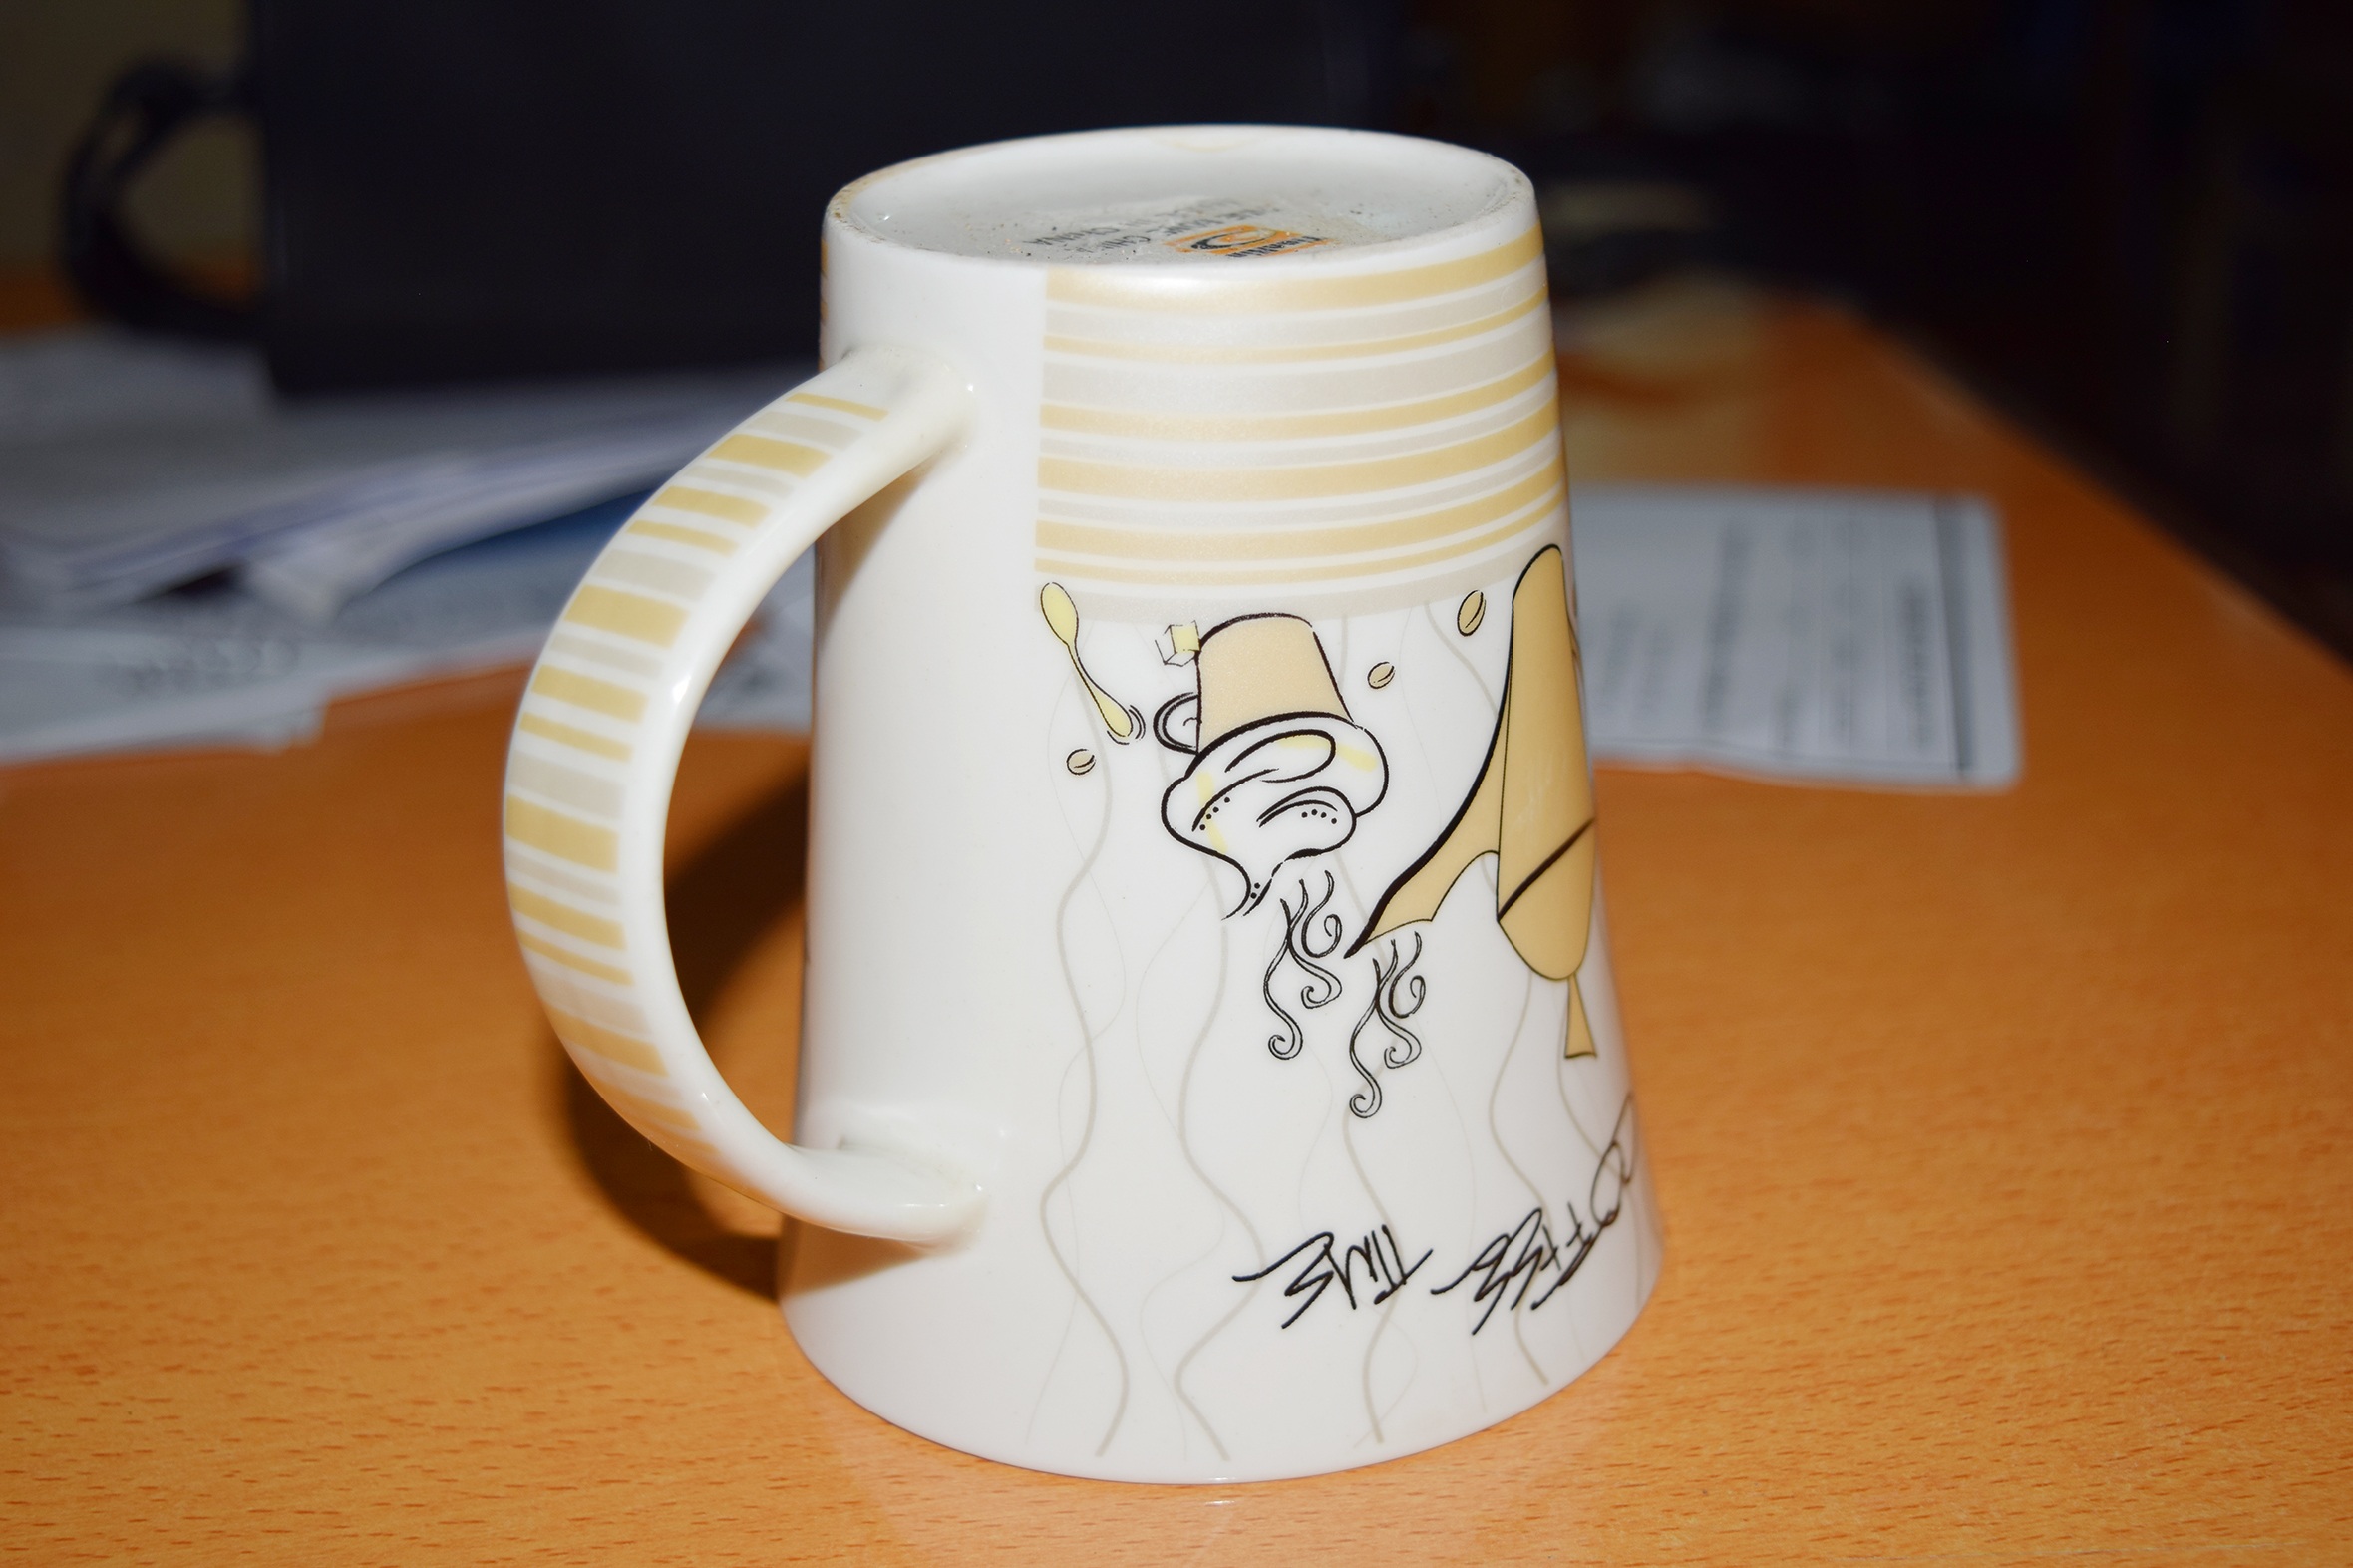
coffee, wood, white, tea, cup, ceramic, bottle, breakfast, mug, pottery, lighting, coffee cup, tableware, material, art, porcelain, drinkware, empty cup